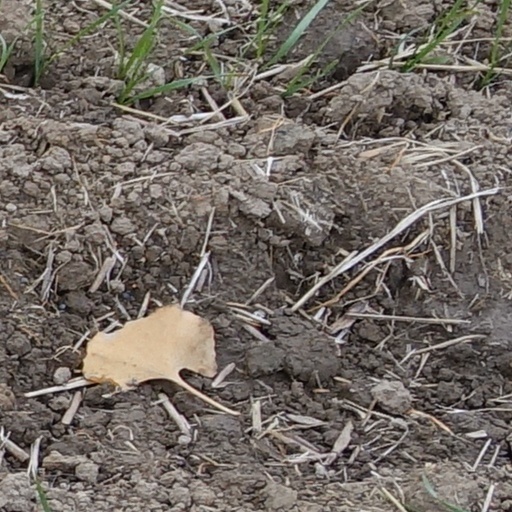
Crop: wheat